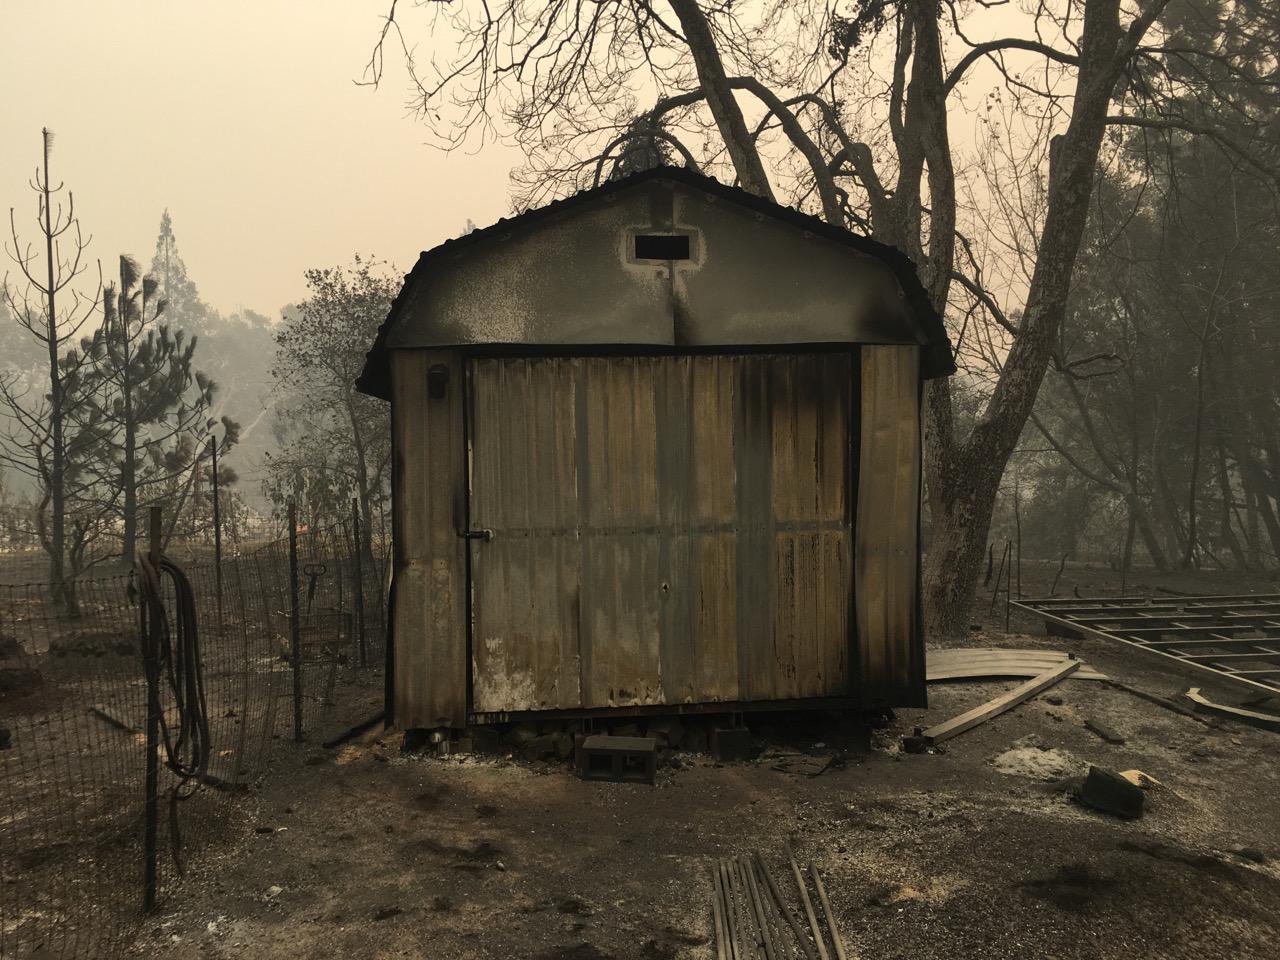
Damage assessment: destroyed